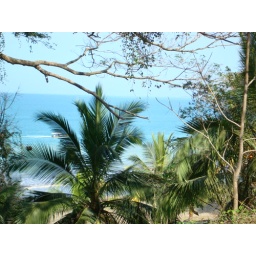
Pacific Ocean looking out the back door of house we stayed at in Puenta Leona Costa Rica.